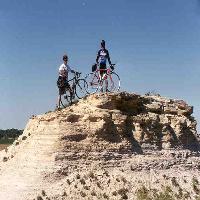
Weather: sun or clear